Federal Chancellery, Berlin

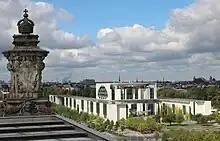
The Chancellery as seen from the nearby Reichstag building

The spectacular and controversial monumental building ensemble of the new Federal Chancellery was designed by the Berlin architects Axel Schultes and Charlotte Frank in a joint venture with Royal BAM Group's subsidiary Wayss & Freytag and the Spanish firm Acciona, during the term of Chancellor Helmut Kohl. After the groundbreaking ceremony on February 4, 1997, and four years of construction, the building was opened on 2 May 2001 by Chancellor Gerhard Schröder, completing the German government's move from Bonn to Berlin following reunification.